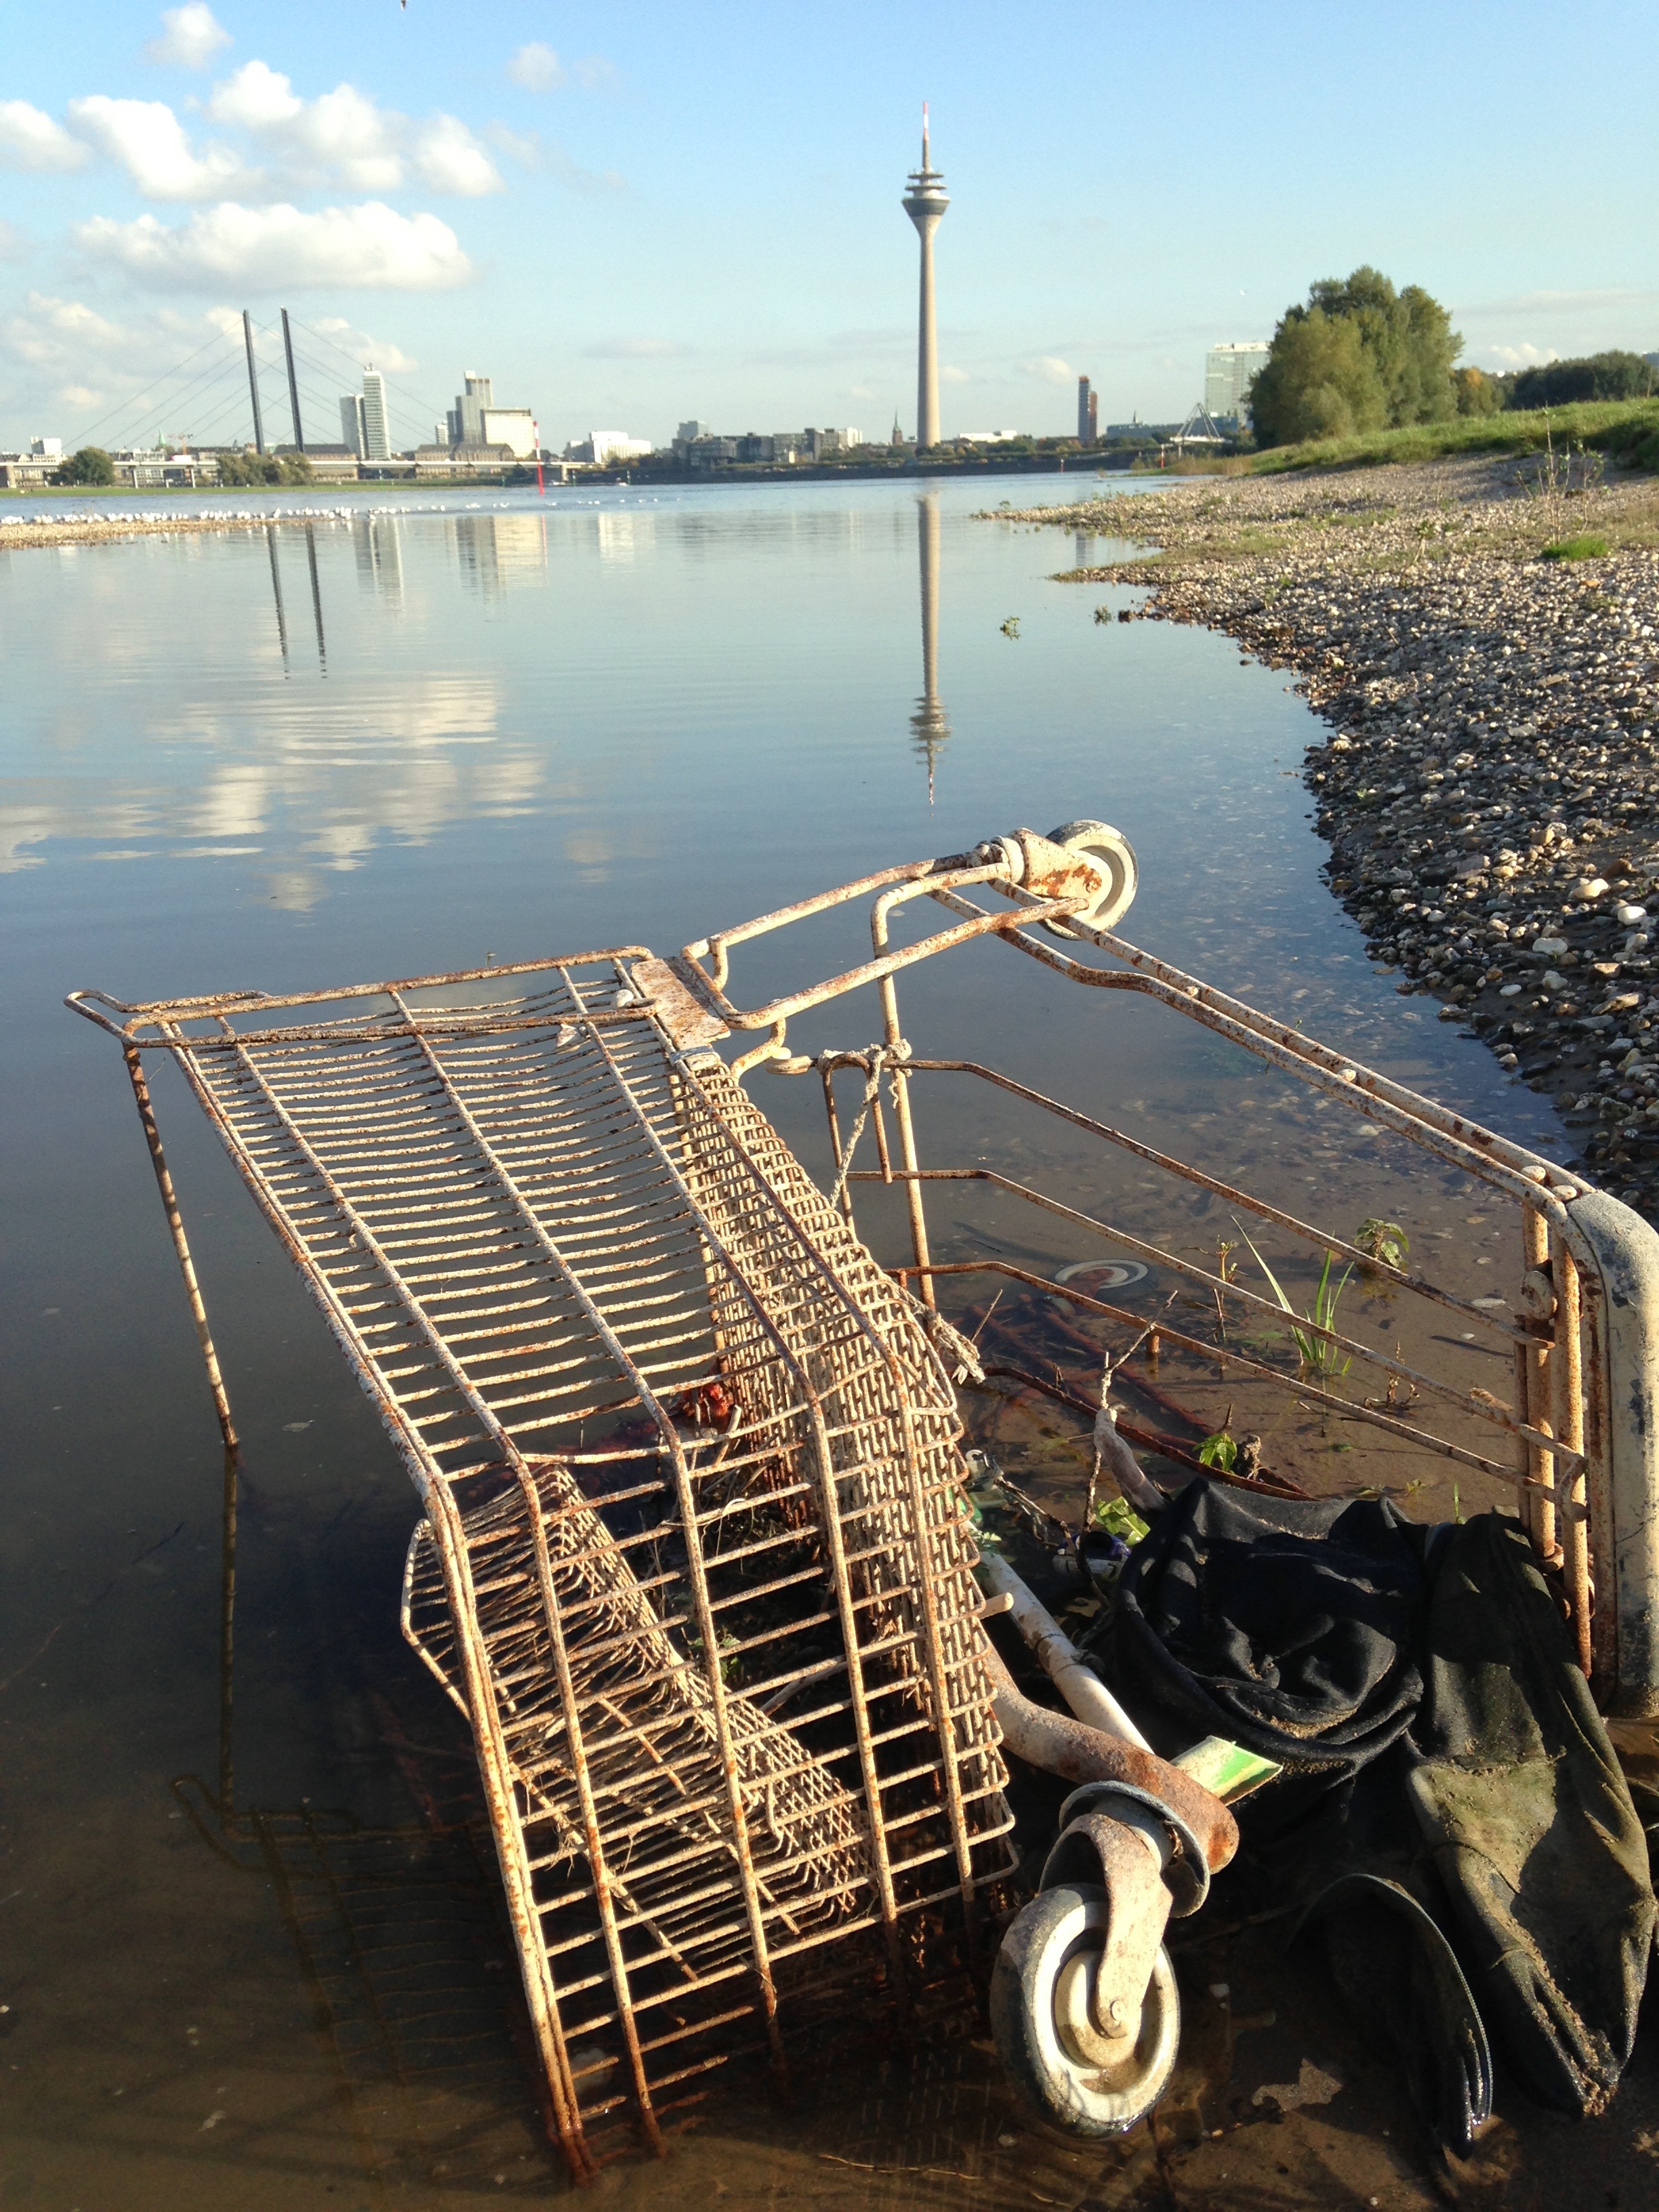
dock, transport, vehicle, rusty, waste, pollution, rhine, flotsam, dusseldorf, shopping cart, flotsam and jetsam